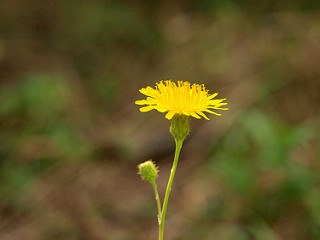
Flower: dandelion